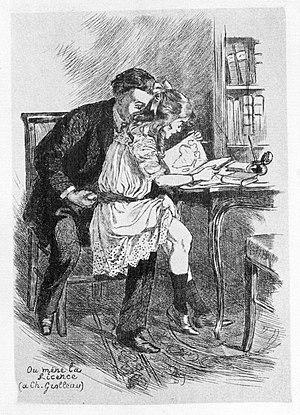
où mène la Licence